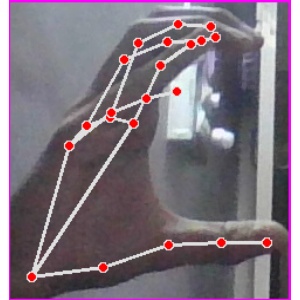
अक्षर: ऋ